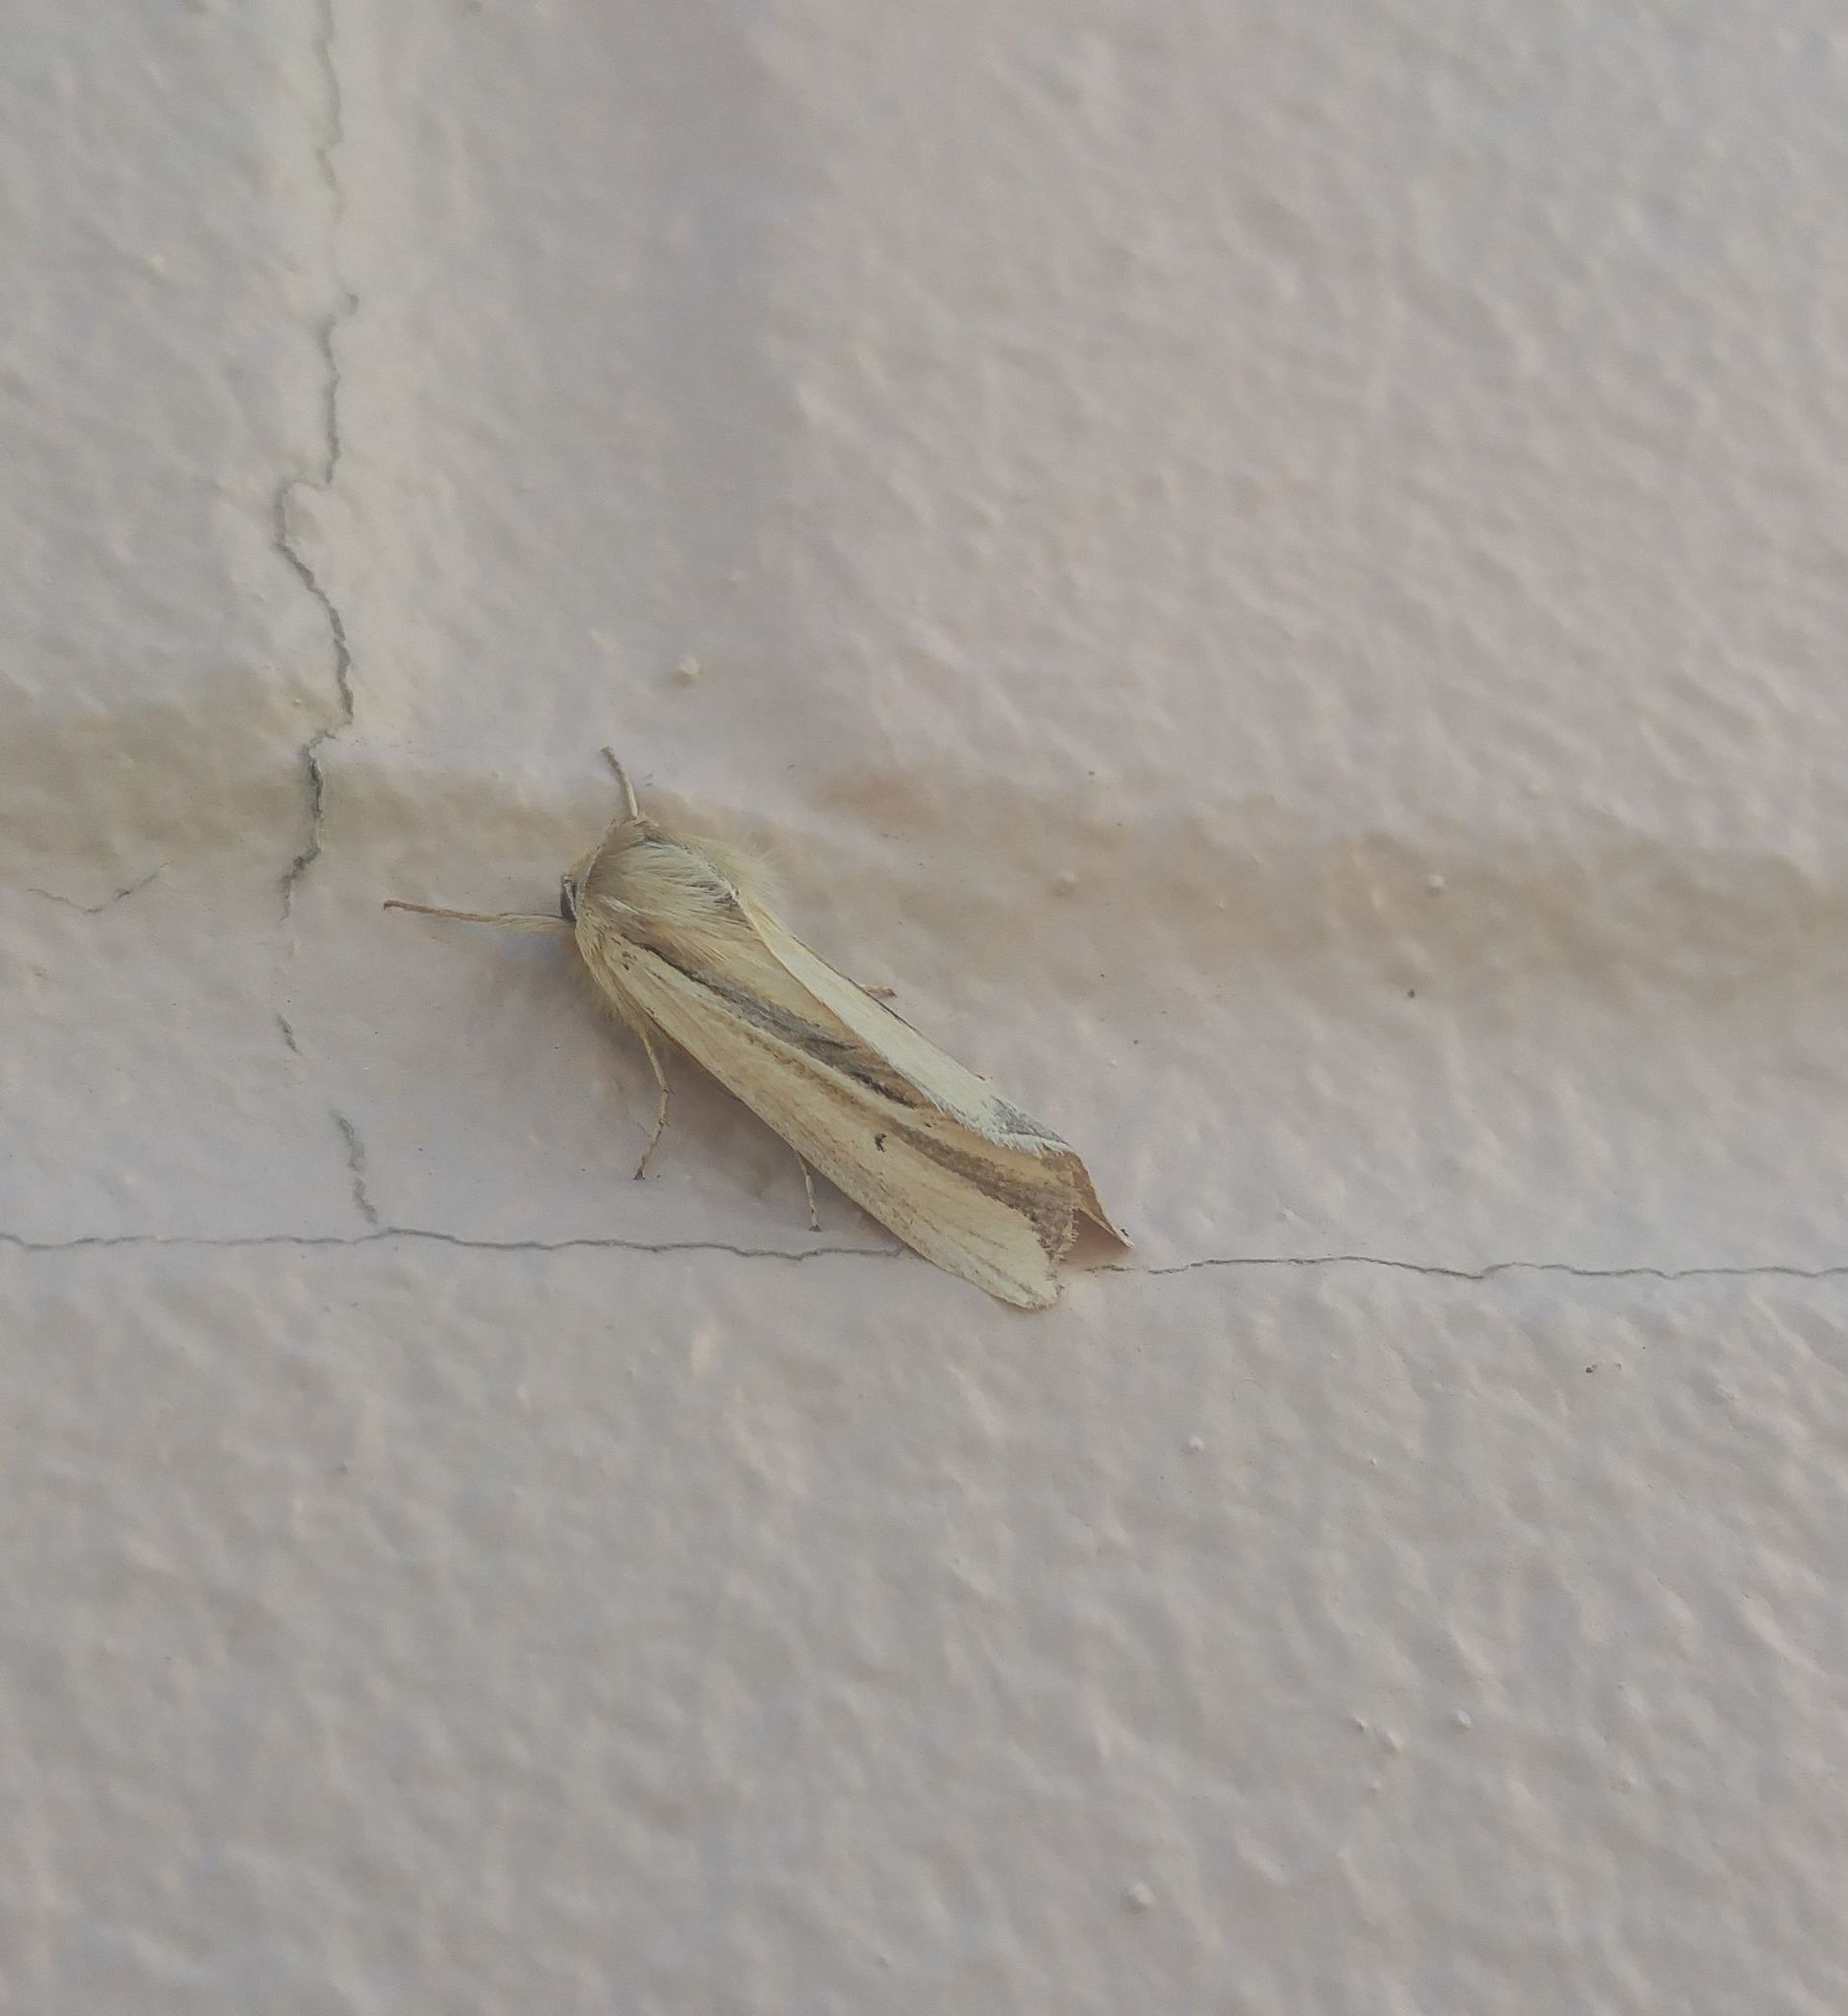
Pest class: wheathead_armyworm_Dargida_diffusa